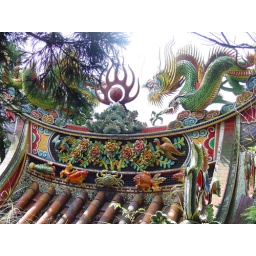
Shrine in buffalo meadows, Yangmingshan National Park, just 20 mins up the road from Zanna and Alistair's house